Ultramagic

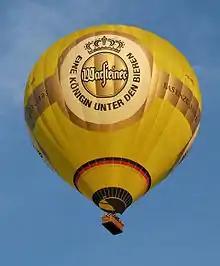
Ultramagic N-355 hot air balloon (volume of 10,000 m³, for up to 20 persons) registered in Germany and sponsored by Warsteiner

Ultramagic is a manufacturer of hot air balloons, based at the Igualada-Òdena Aerodrome, province of Barcelona, Catalonia. It is the only manufacturer of hot air balloons in Spain, and the second largest in the world. The company produces from 80 to 120 balloons per year, with 80% of them exported to Europe, North America, South America, Africa and Japan. The company can produce massive balloons, such as the N-500 that accommodates up to 27 persons in the basket. Ultramagic has also produced many balloons with special shapes, as well as cold air inflatables.